Yang Liwei

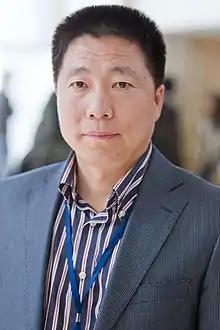
Yang in September 2011

Yang Liwei (born 21 June 1965) is a Chinese major general, former military pilot, and former taikonaut of the People's Liberation Army.